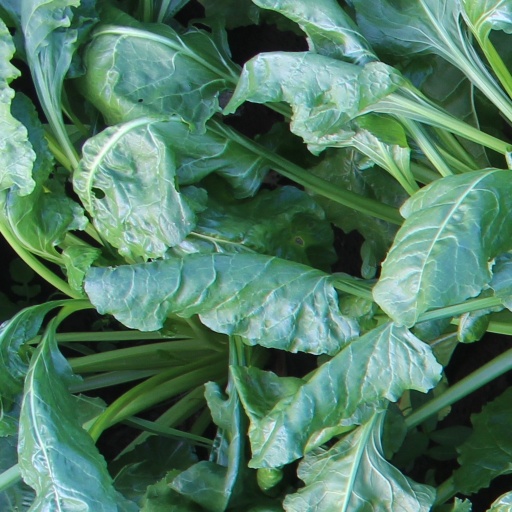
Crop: sugar beet